IBM 305 RAMAC

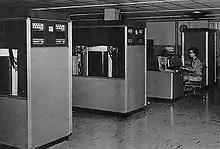
IBM 305 at U.S. Army Red River Arsenal. Foreground: two 350 disk drives. Background: 380 console and 305 processing unit

The original 305 RAMAC computer system could be housed in a room of about 9 m (30 ft) by 15 m (50 ft); the 350 disk storage unit measured around . Currie Munce, research vice president for Hitachi Global Storage Technologies (which has acquired IBM's hard disk drive business), stated in a "Wall Street Journal" interview that the RAMAC unit weighed over a ton, had to be moved around with forklifts, and was delivered via large cargo airplanes. According to Munce, the storage capacity of the drive could have been increased beyond five megabytes, but IBM's marketing department at that time was against a larger capacity drive, because they did not know how to sell a product with more storage.